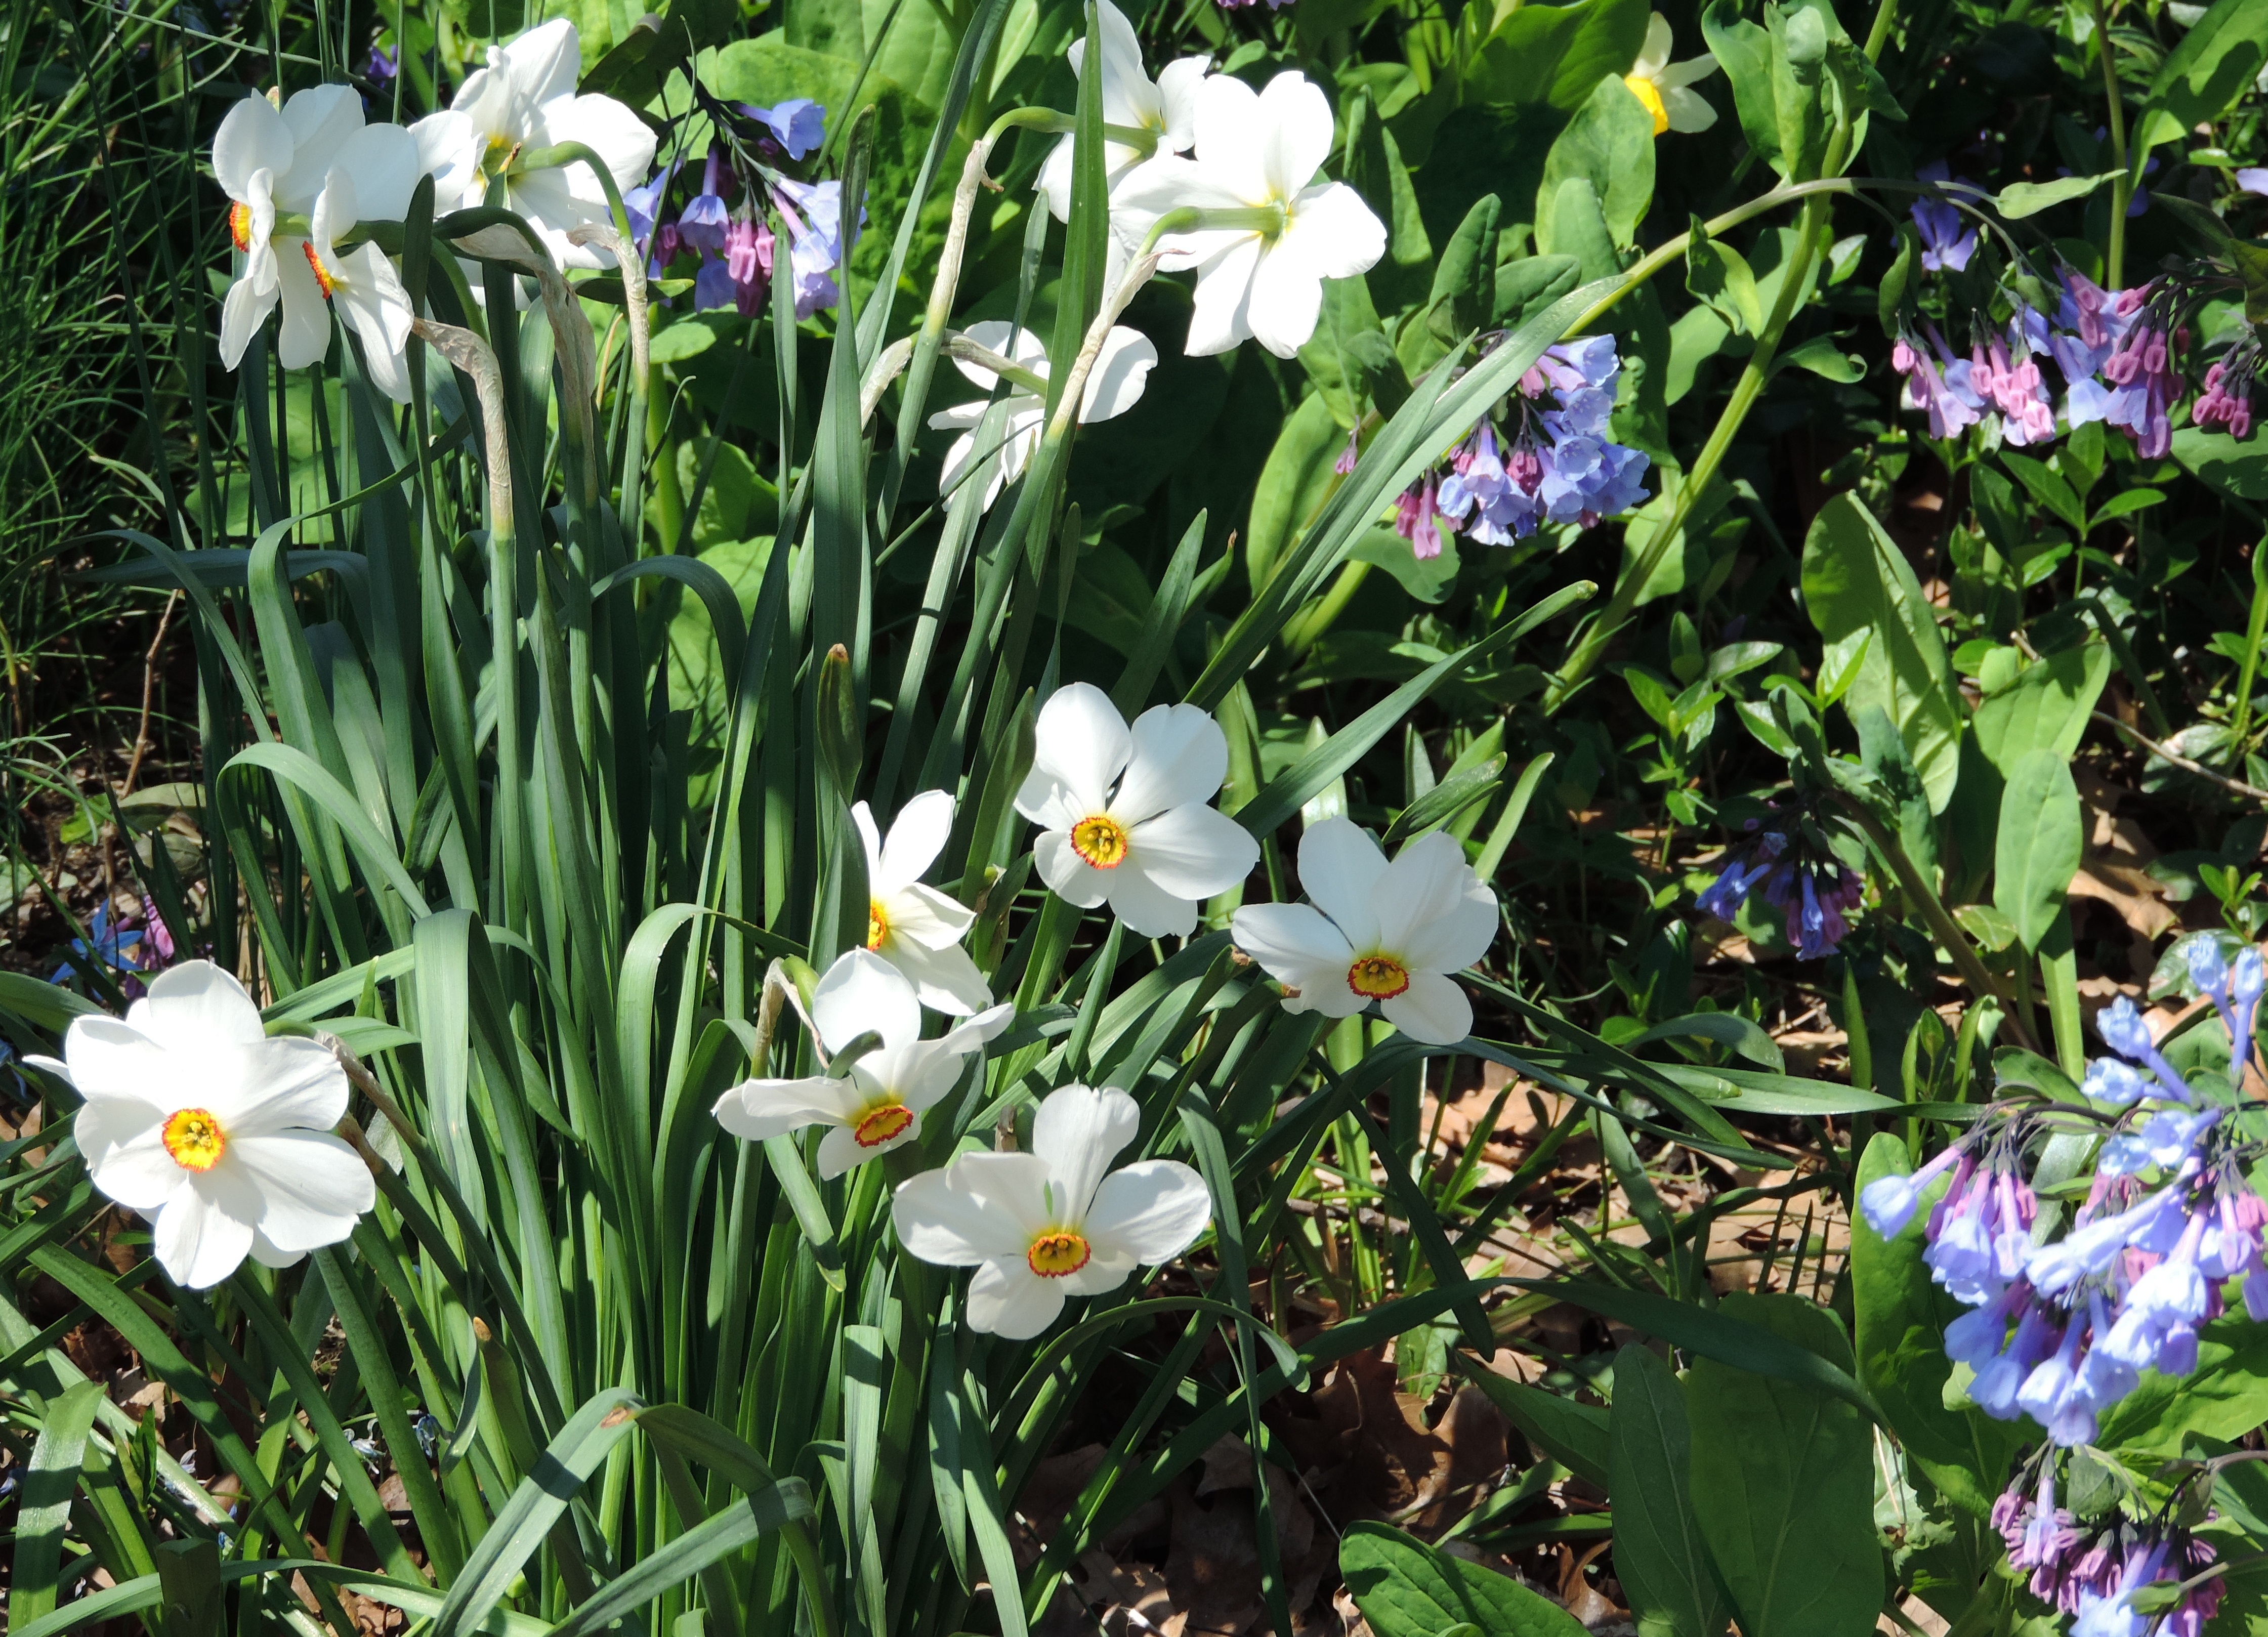
nature, plant, flower, spring, natural, botany, yellow, garden, flora, central park, plants, flowers, outdoors, gardening, seasons, iris, daffodils, narcissus, gardens, horticulture, parks, hyacinthus, flowering plant, abundant, land plant, iris family